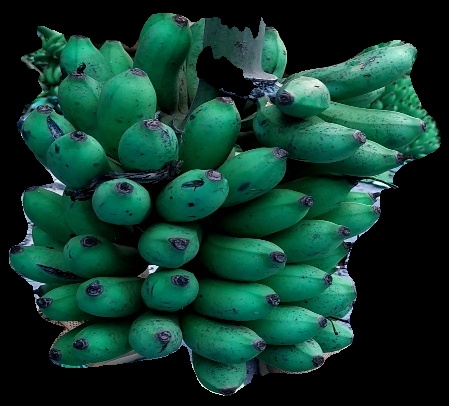
Variety: rasbale
Grade: grade3